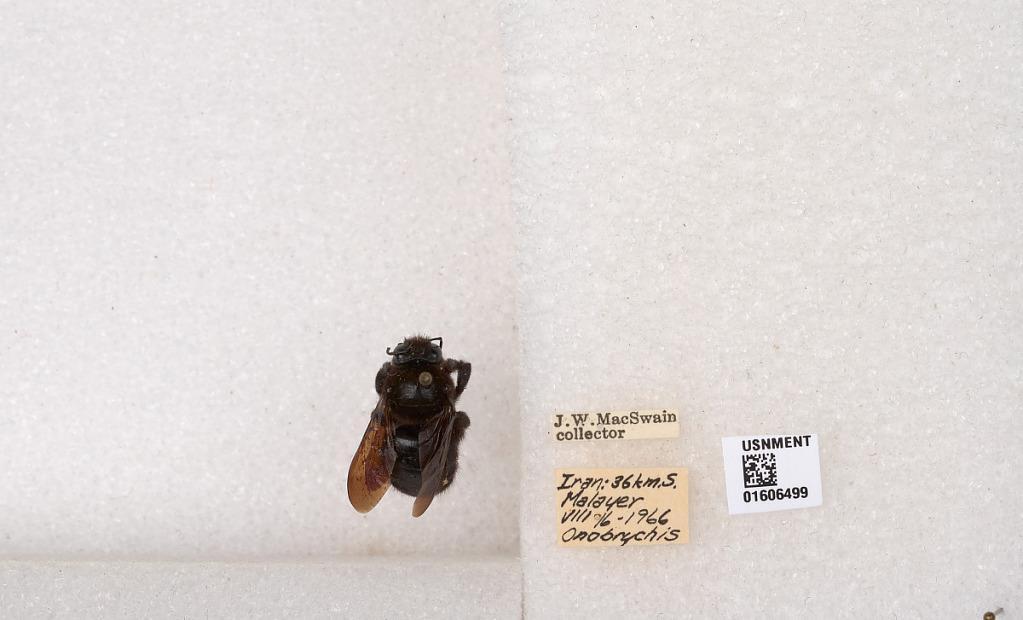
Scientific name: Xylocopa (Lestis) bombylans (Fabricius)
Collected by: J. MacSwain
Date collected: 1966-8-16
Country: Iran
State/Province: Ostan-e Hamadan
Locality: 36 km. S. Malayer